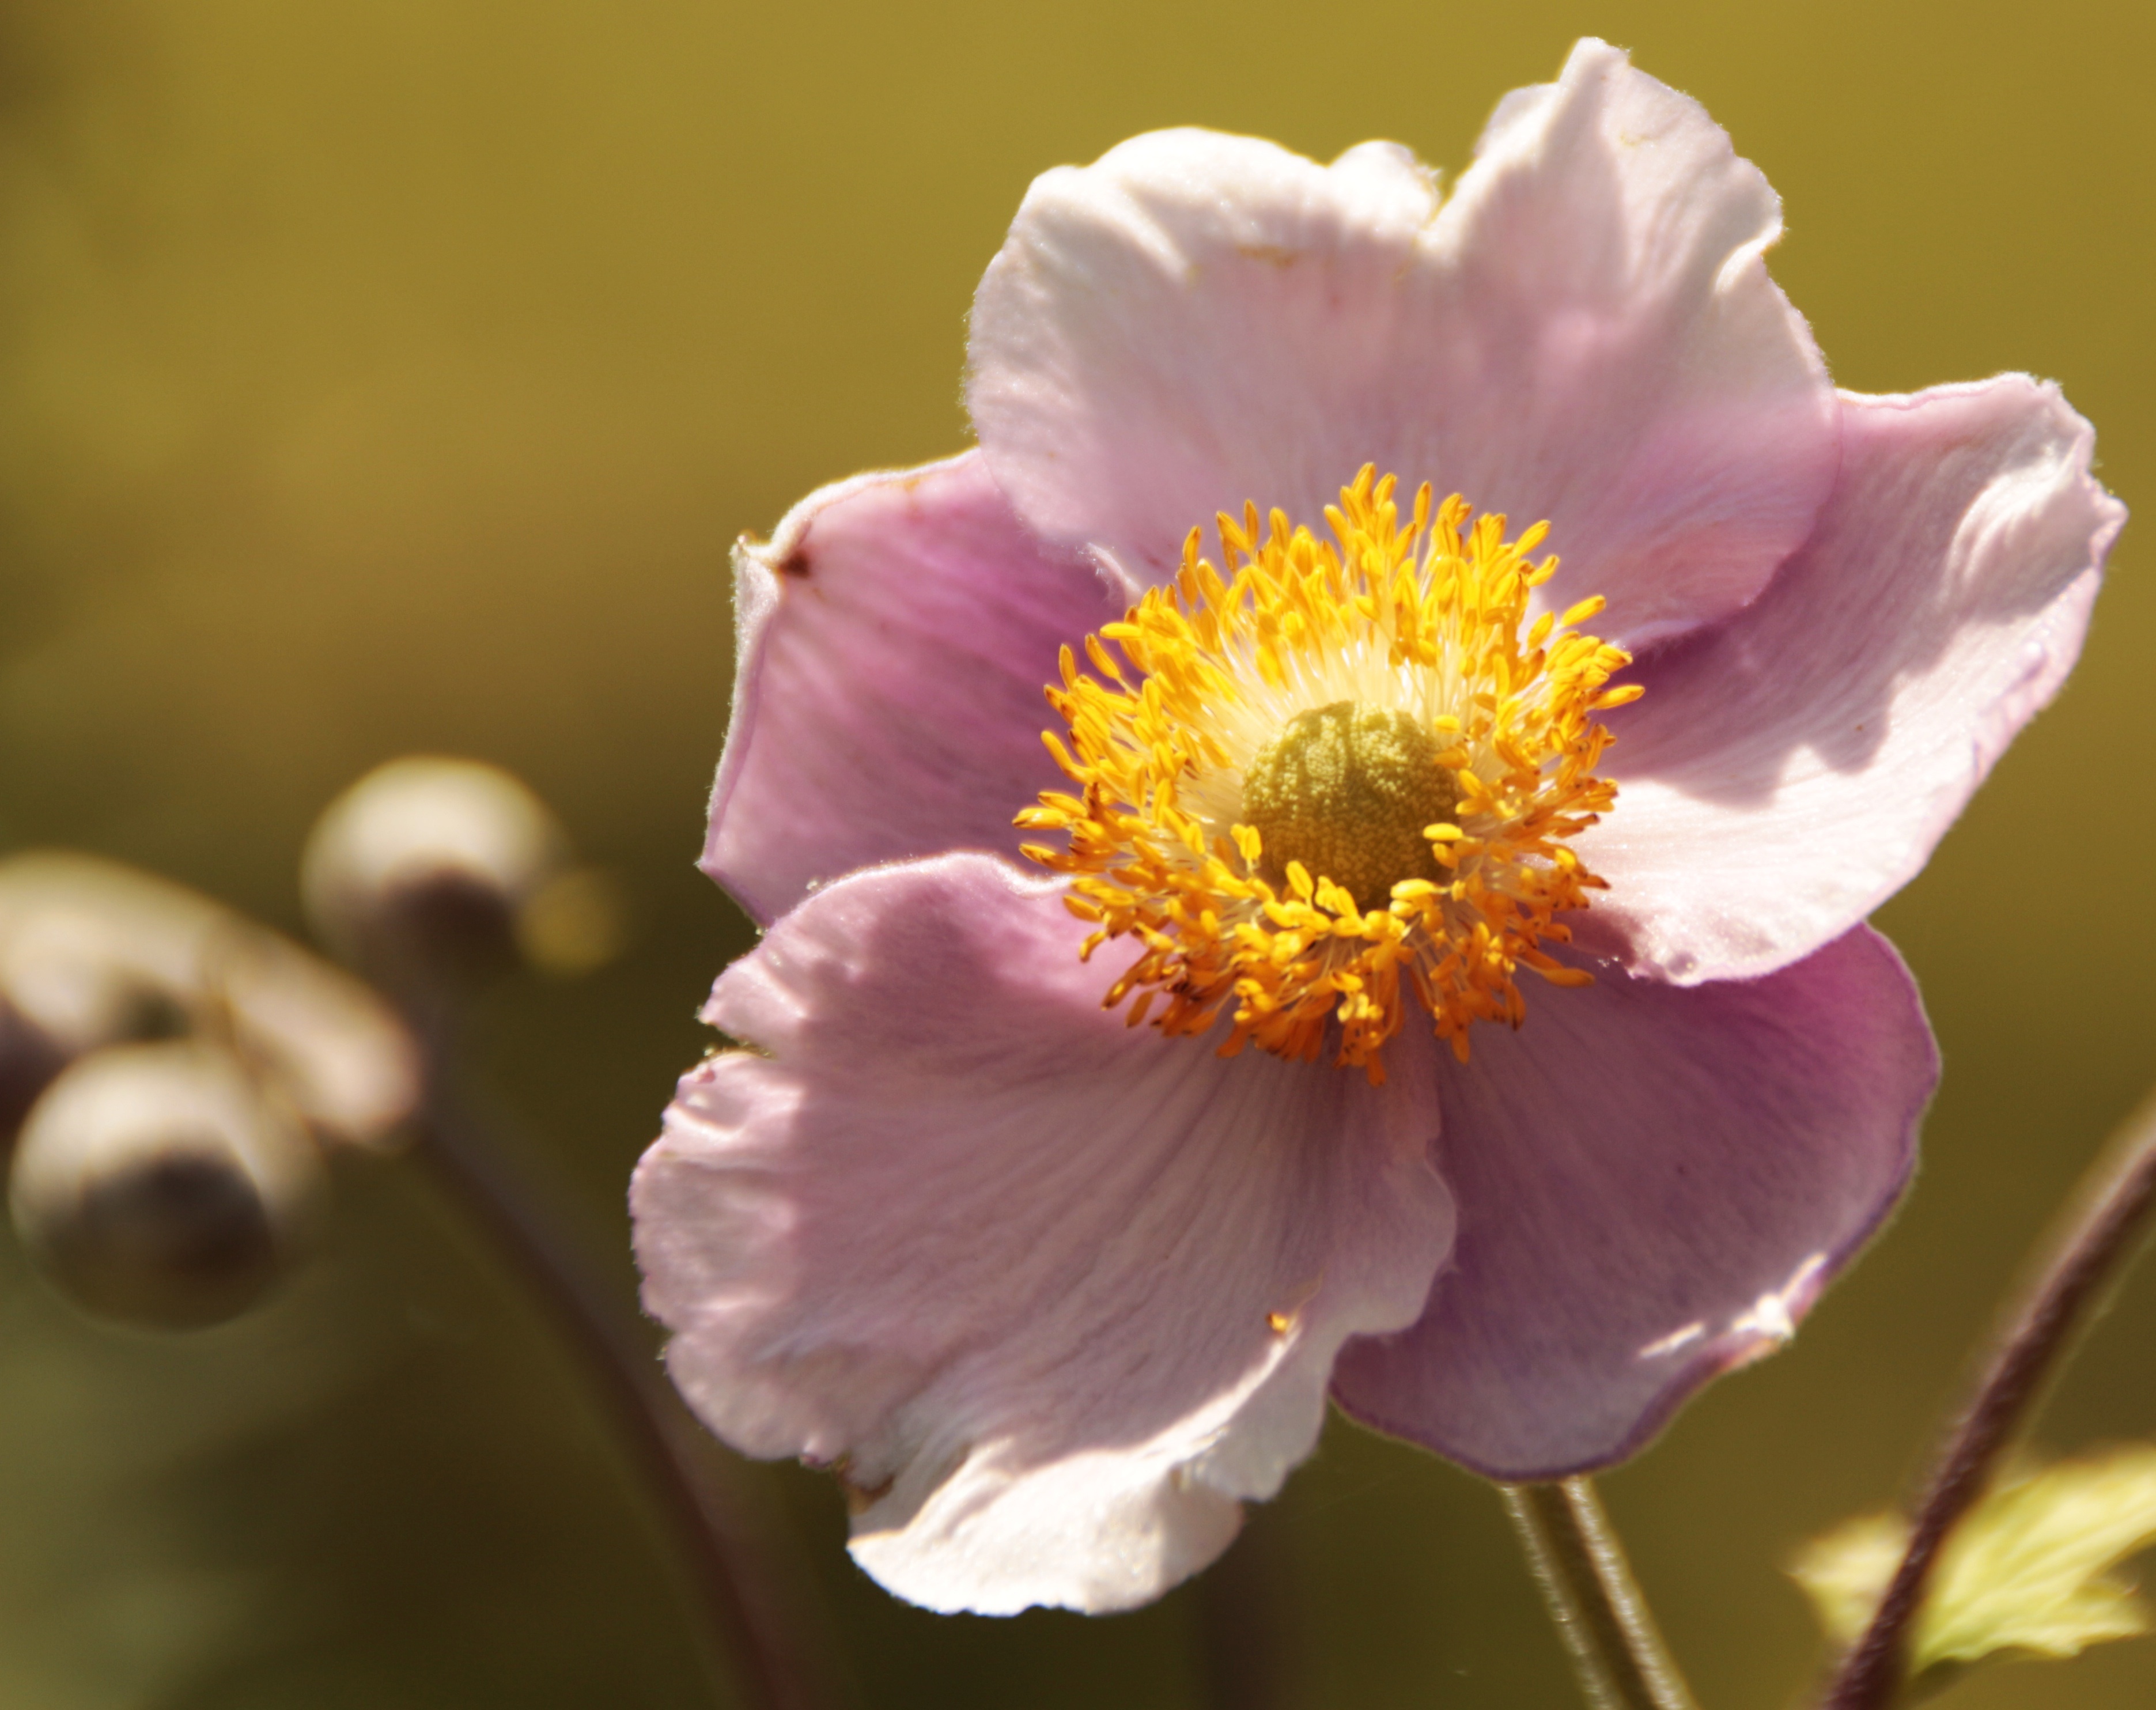
nature, blossom, plant, flower, petal, bloom, pollen, botany, garden, pink, flora, wildflower, close up, leaves, tender, macro photography, flowering plant, plant stem, land plant